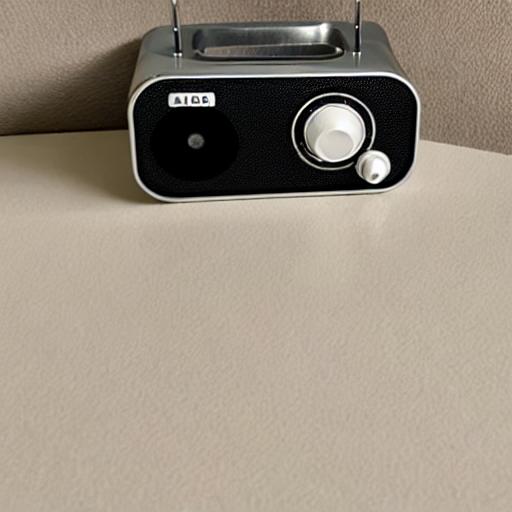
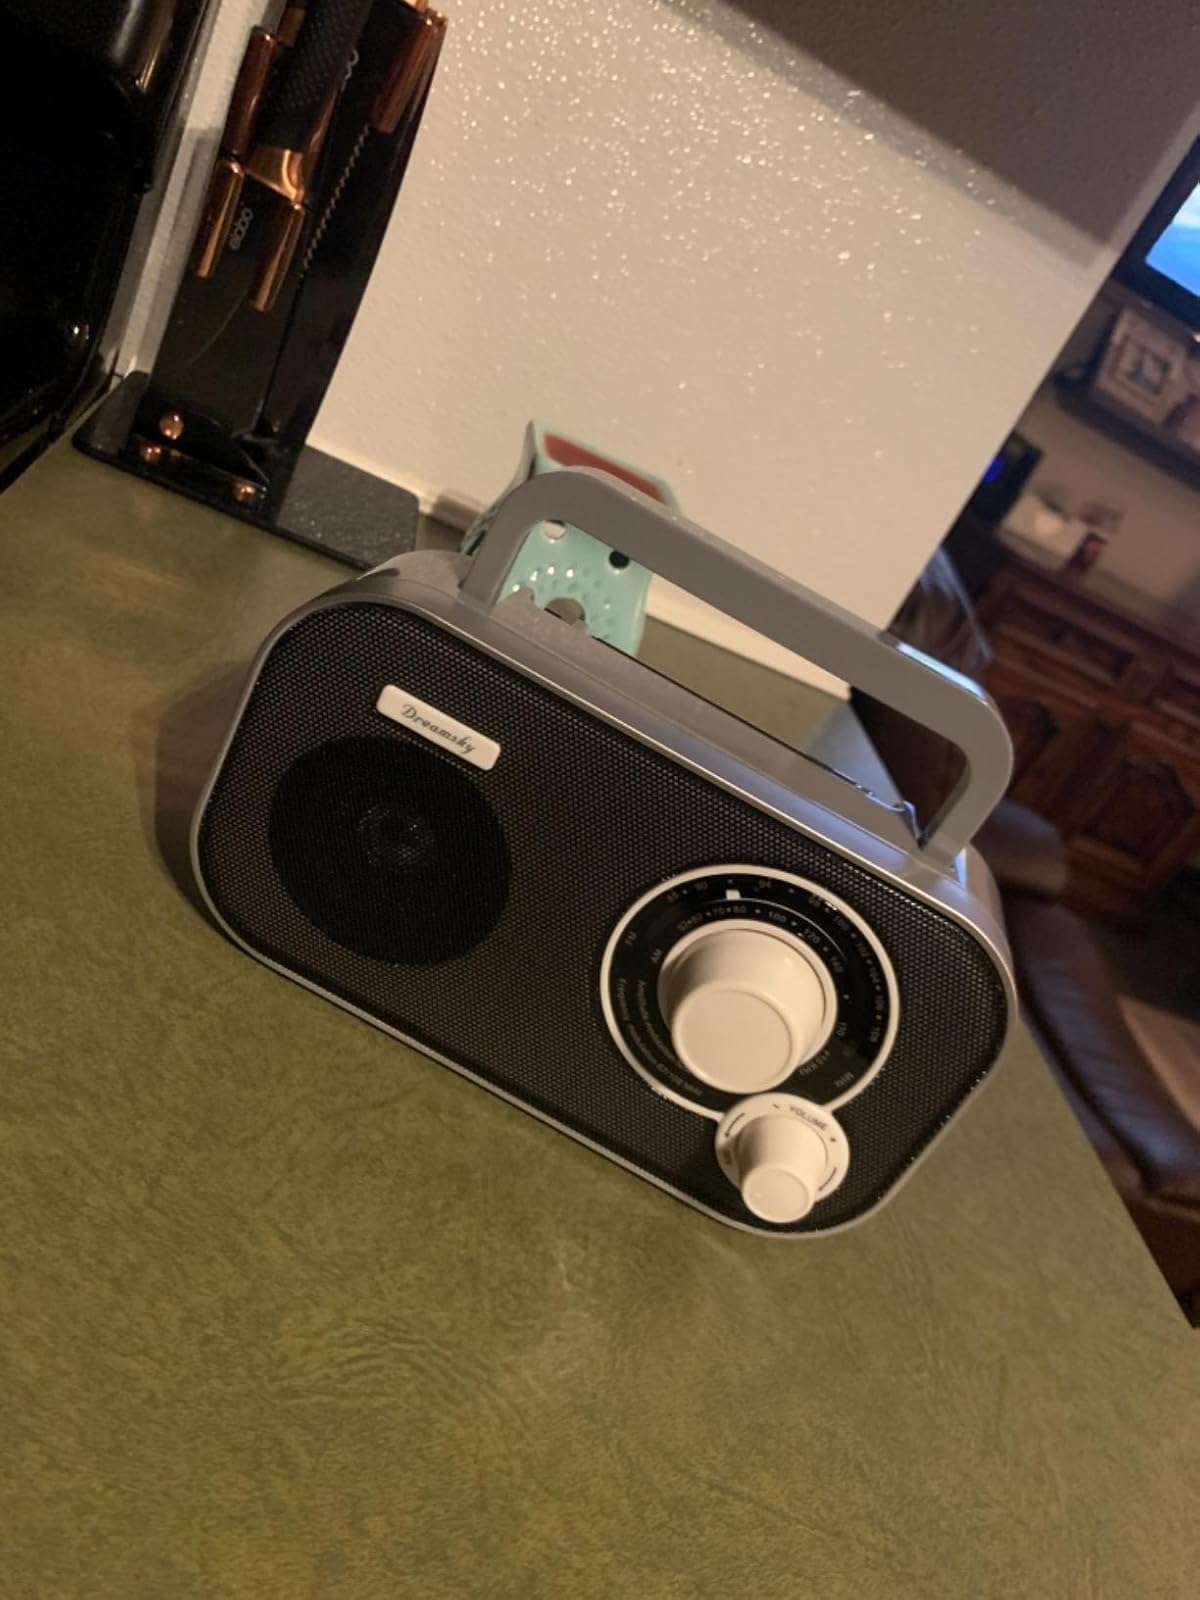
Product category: radio
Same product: no